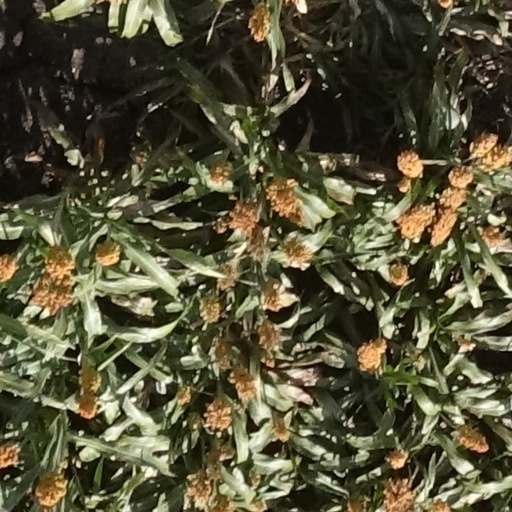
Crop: sorghum